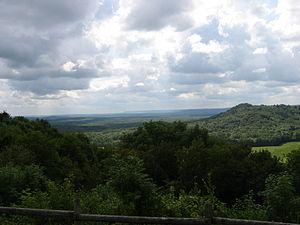
Vue en haut du Pain de Sucre ou butte de Stonne - village des Ardennes - France
Stonne est une commune française, située dans le département des Ardennes en région Grand Est.